Battle of Lira

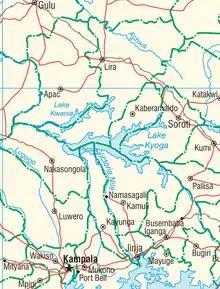
Map of central Uganda, including the main roads in red and Lake Kyoga in the center

Kombe realised that the most obvious way to approach Lira was from the west, along the main road which was located at Lake Kyoga's western side. The Uganda Army garrison was probably expecting that the Tanzanians would take this route. To surprise the Amin loyalists, Kombe consequently decided to instead cross Lake Kyoga by boat, then take the small roads through the nearby swamps, and attack Lira from the south. This plan had the additional benefit of preventing the 201st Brigade from running into other Tanzanian units, reducing the risk of possible intermingling and confusion. One major drawback to Kombe's idea was, however, that Lake Kyoga lacked ships large enough to transport all his men across, let alone tanks and artillery. With some help from locals, the 201st Brigade's scouts managed to find at least one small and old, but functional ferry at Namasale on Lake Kyoga's eastern side. The pilot initially refused to let the soldiers use his ship, which was owned by a Uganda Army officer. Kombe gave him food and cooking oil and assured him that he could keep the ferry once the war was over. He then agreed to help the Tanzanians and started to transport the 201st Brigade from Lwampanga (near Nakasongola) across the lake in twenty-hour shifts, though he and the Tanzanian soldiers had to deal with constant engine breakdowns. At one point, the wooden paddles on one of the wheels broke loose, and Tanzanian soldiers had to retrieve them from the lake and lash them back to the wheel. After almost a week, the entire brigade was moved, but its tanks, too heavy for transport, were left behind.